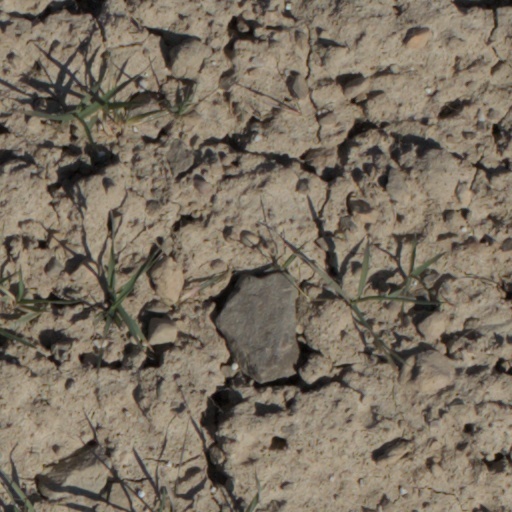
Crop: wheat